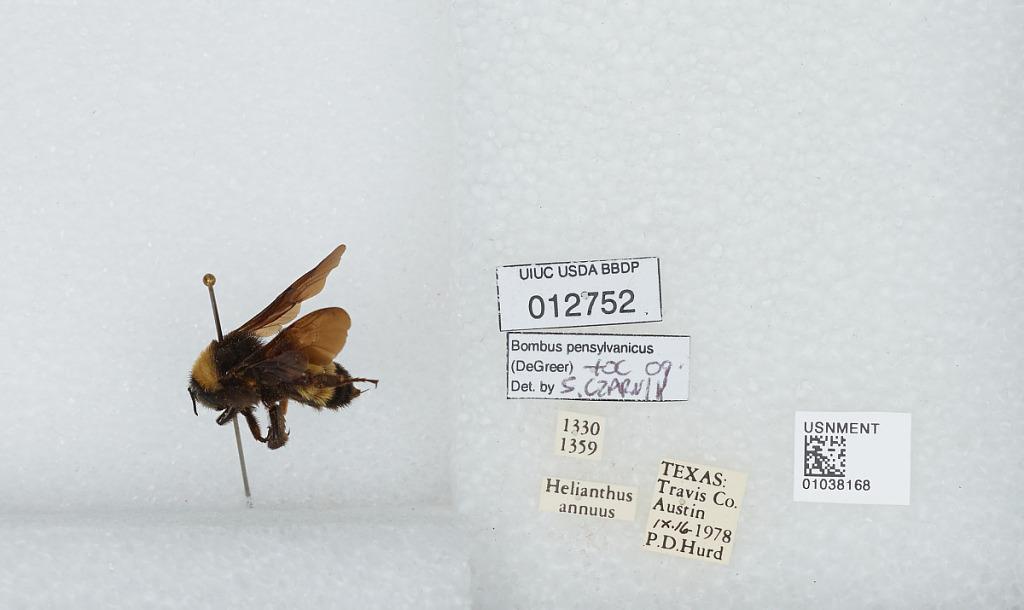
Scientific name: Bombus (Fervidobombus) pensylvanicus pensylvanicus (De Geer)
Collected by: P. Hurd
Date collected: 1978-9-16
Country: United States
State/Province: Texas
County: Travis
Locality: Austin
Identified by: Czarnik, S.